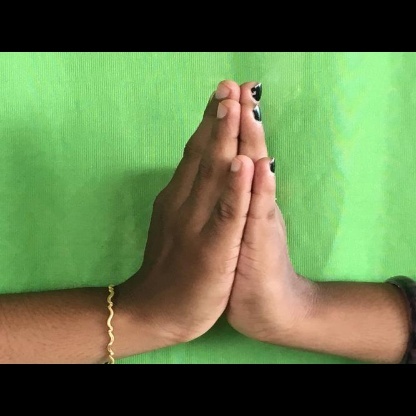
Mudra: Anjali